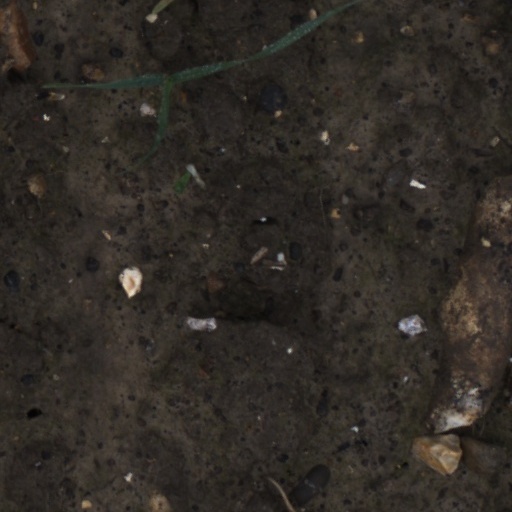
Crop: wheat